Rhode Island State House

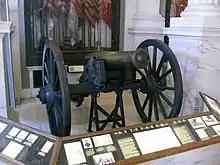
The Gettysburg Gun

The original Rhode Island Royal Charter of 1663 is on permanent display in a small museum at the State House. The exhibit was redesigned and rededicated in January 2016.